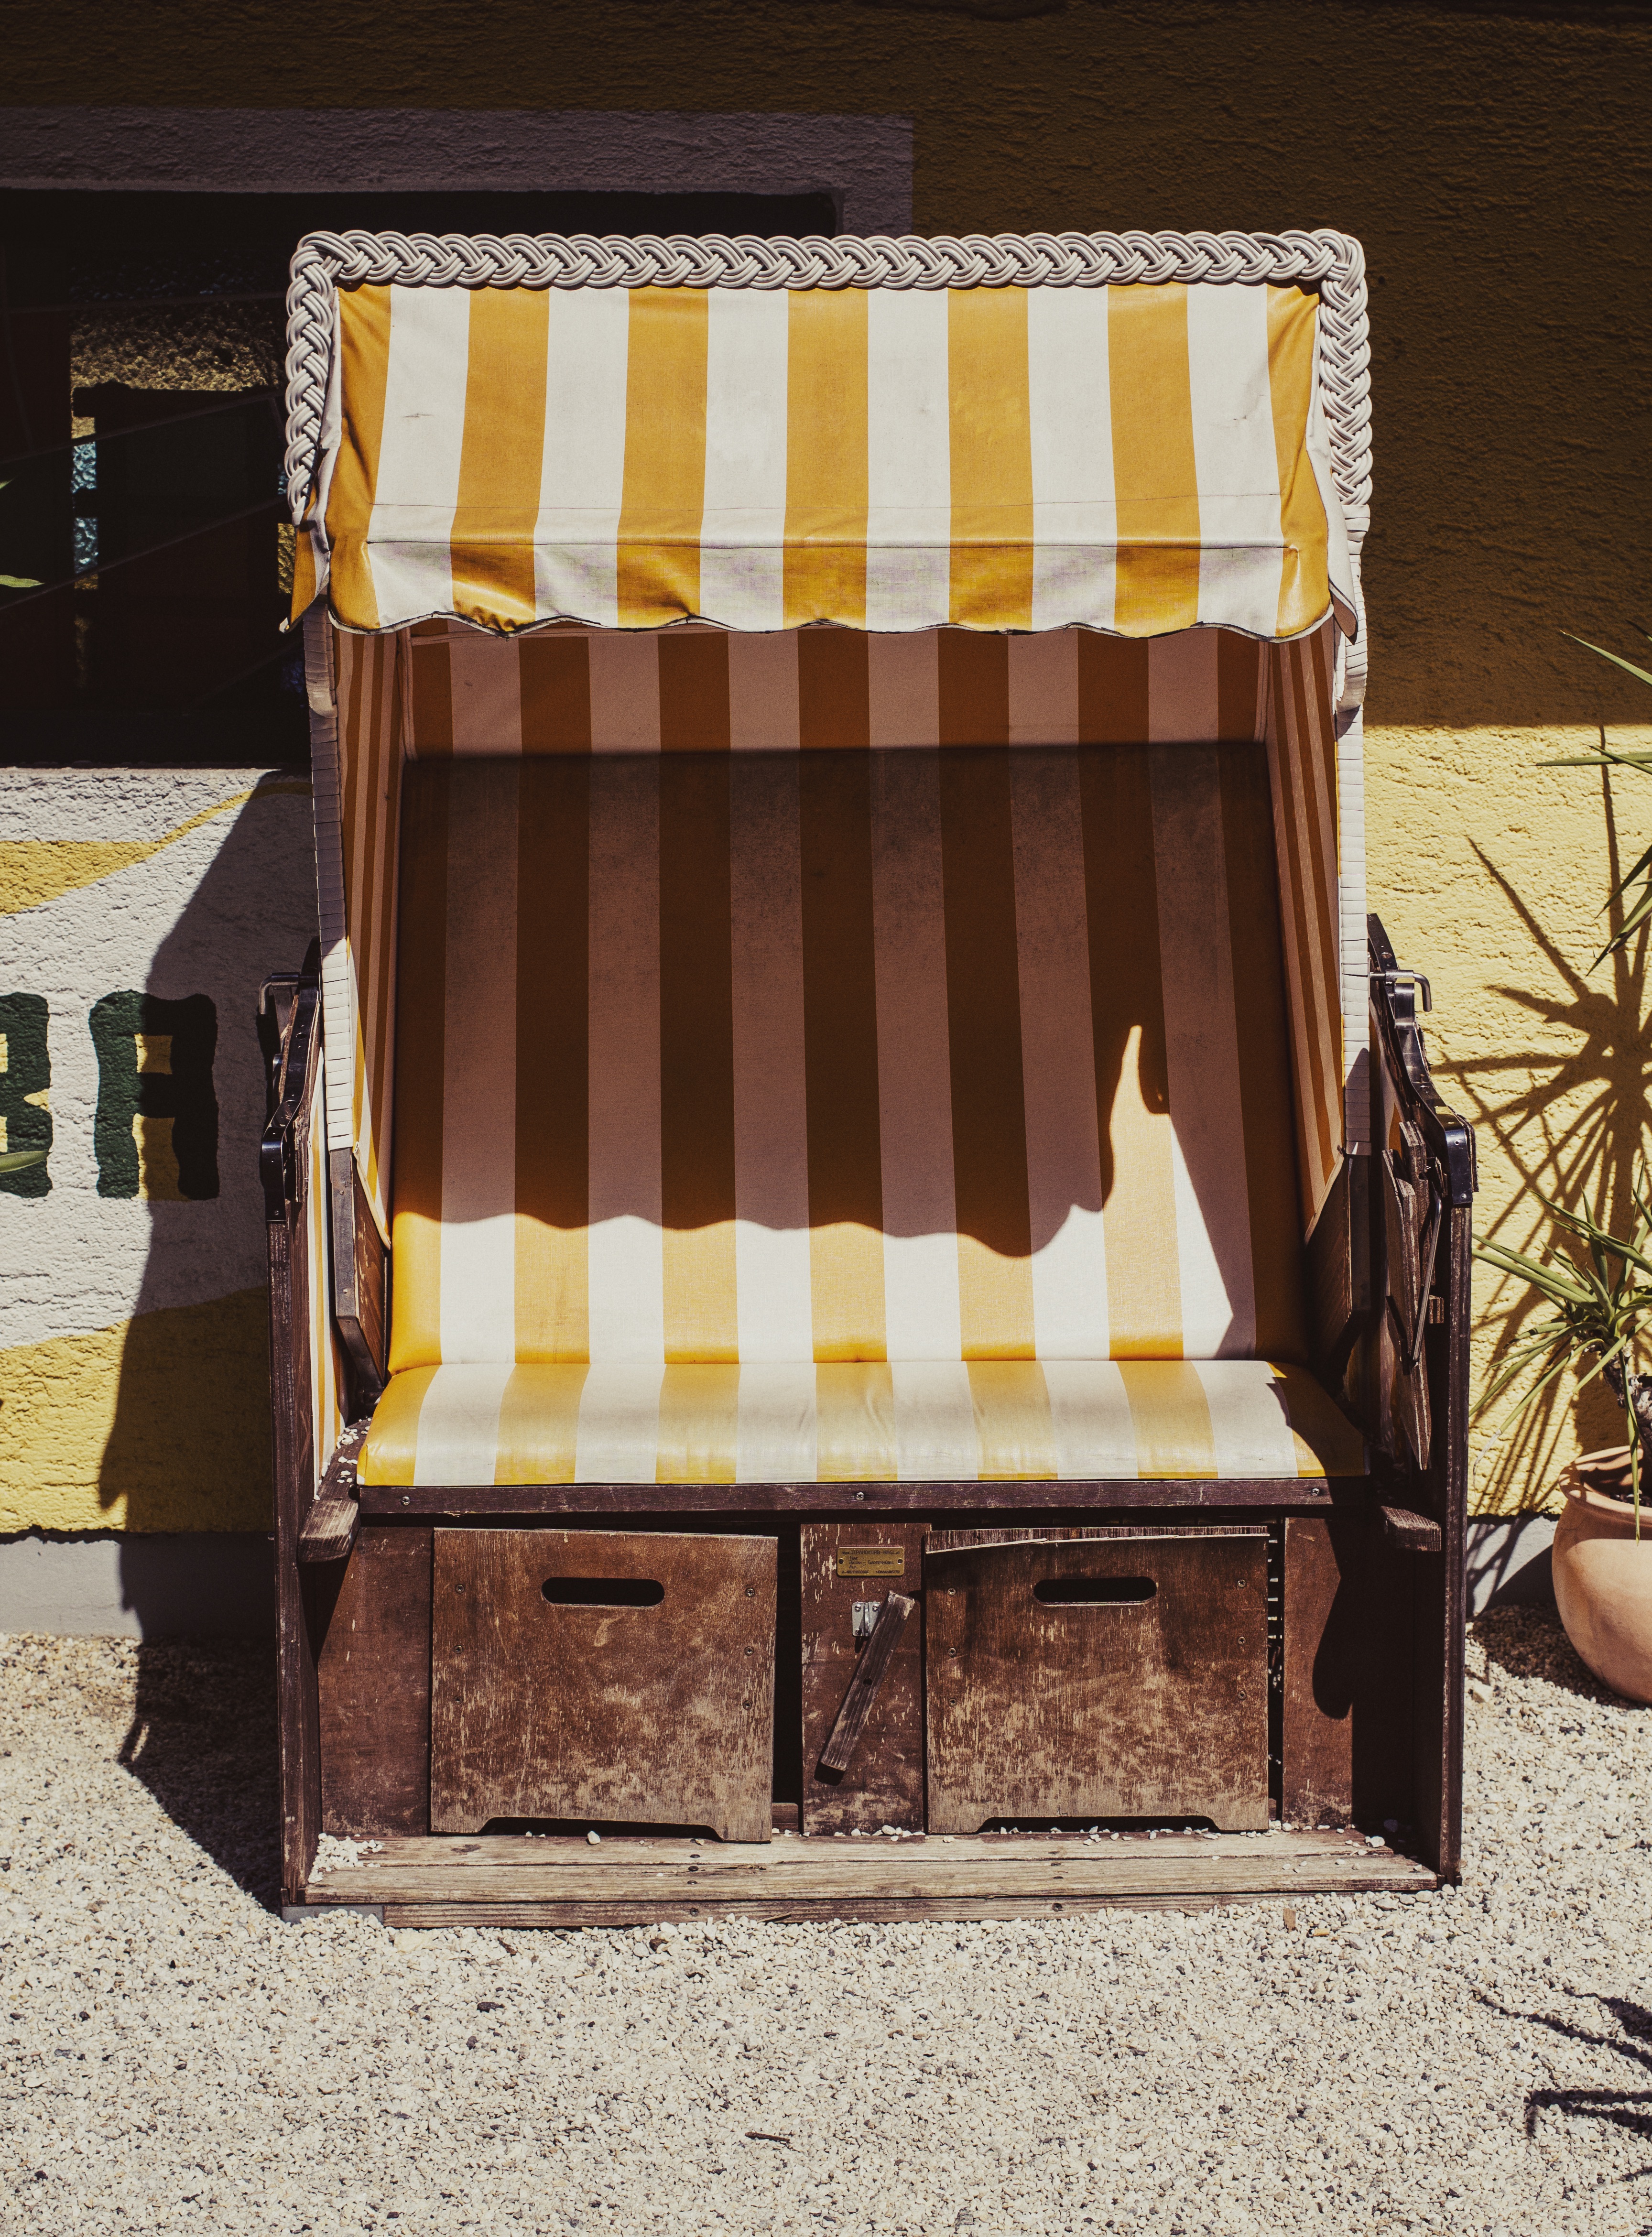
table, wood, chair, furniture, room, interior design, product, design, bed